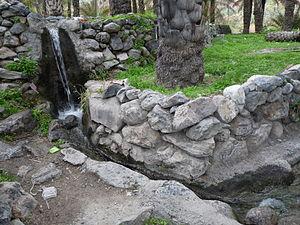
Falaj à Bilad Sayt (Oman)